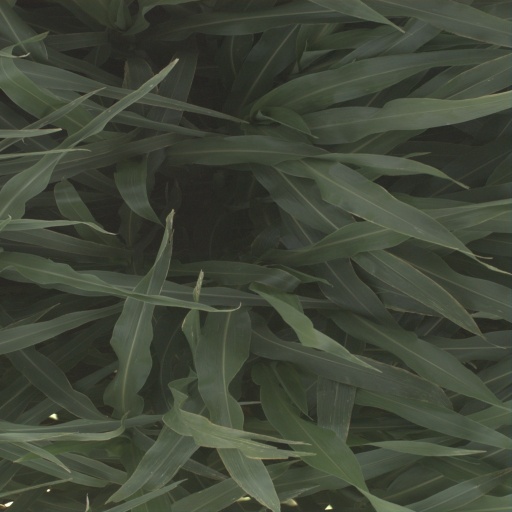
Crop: sorghum